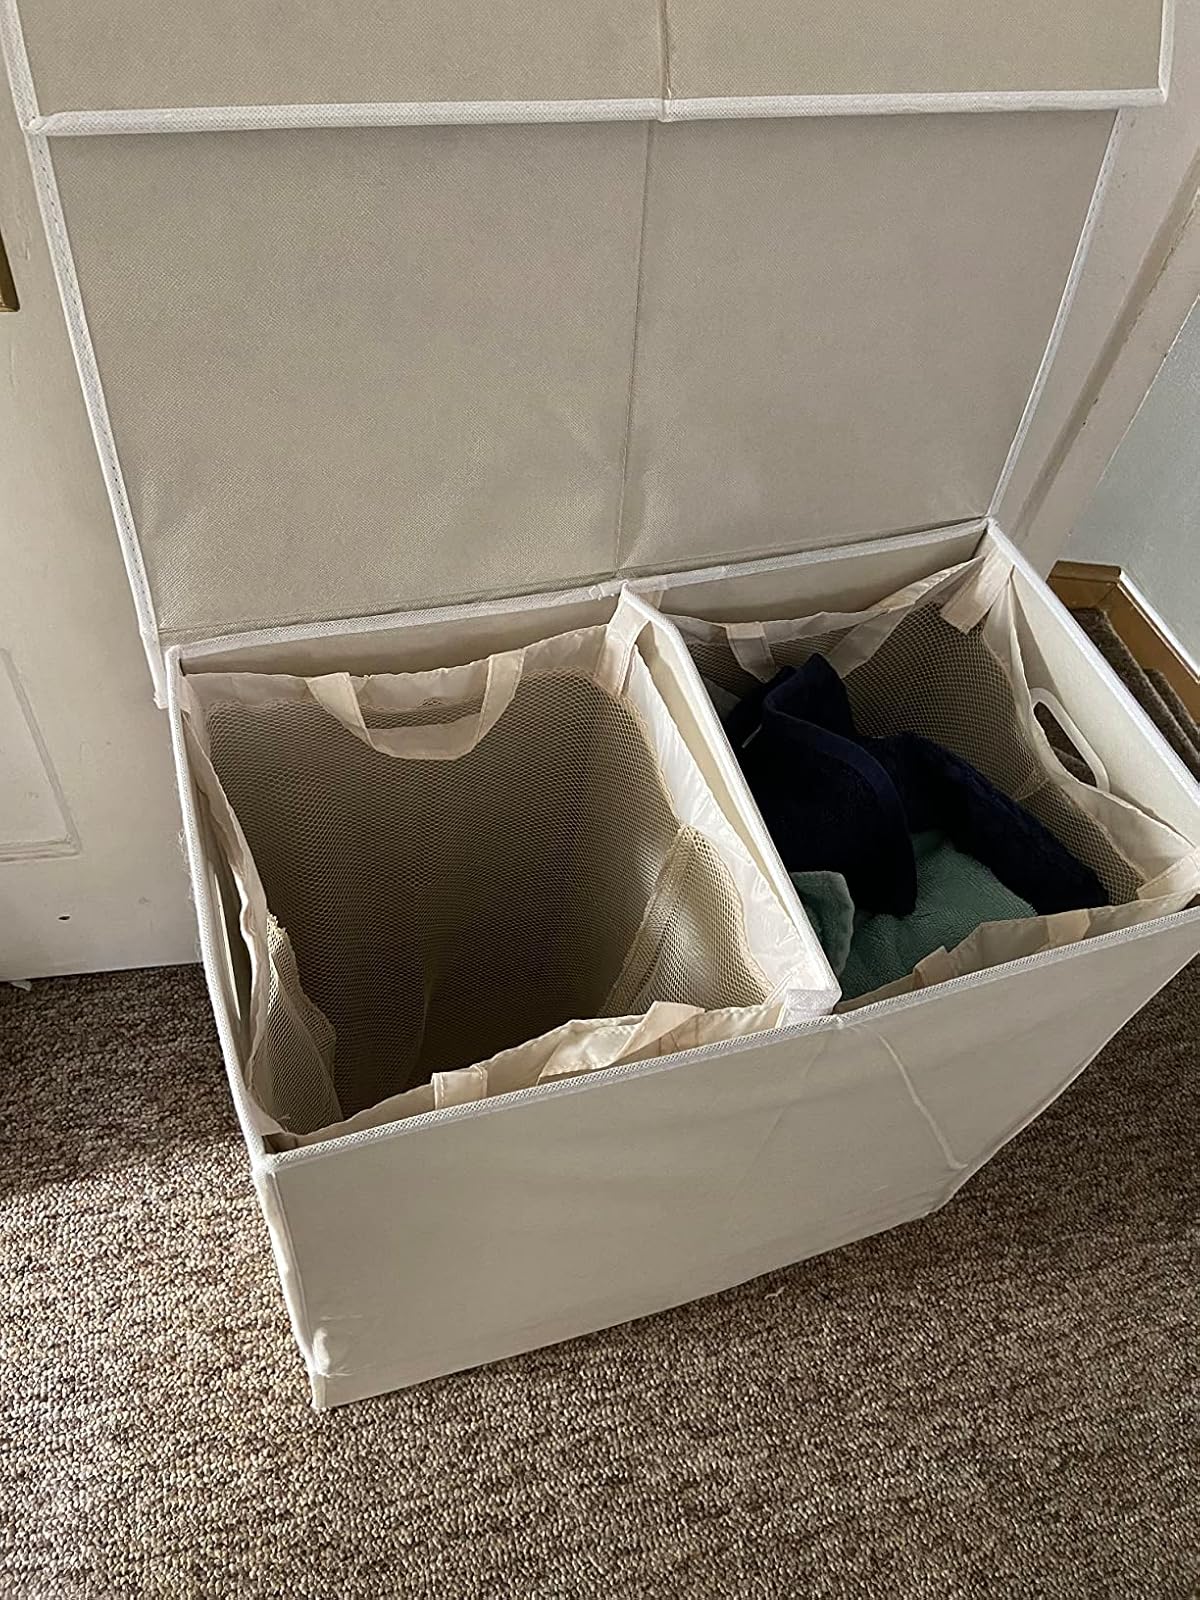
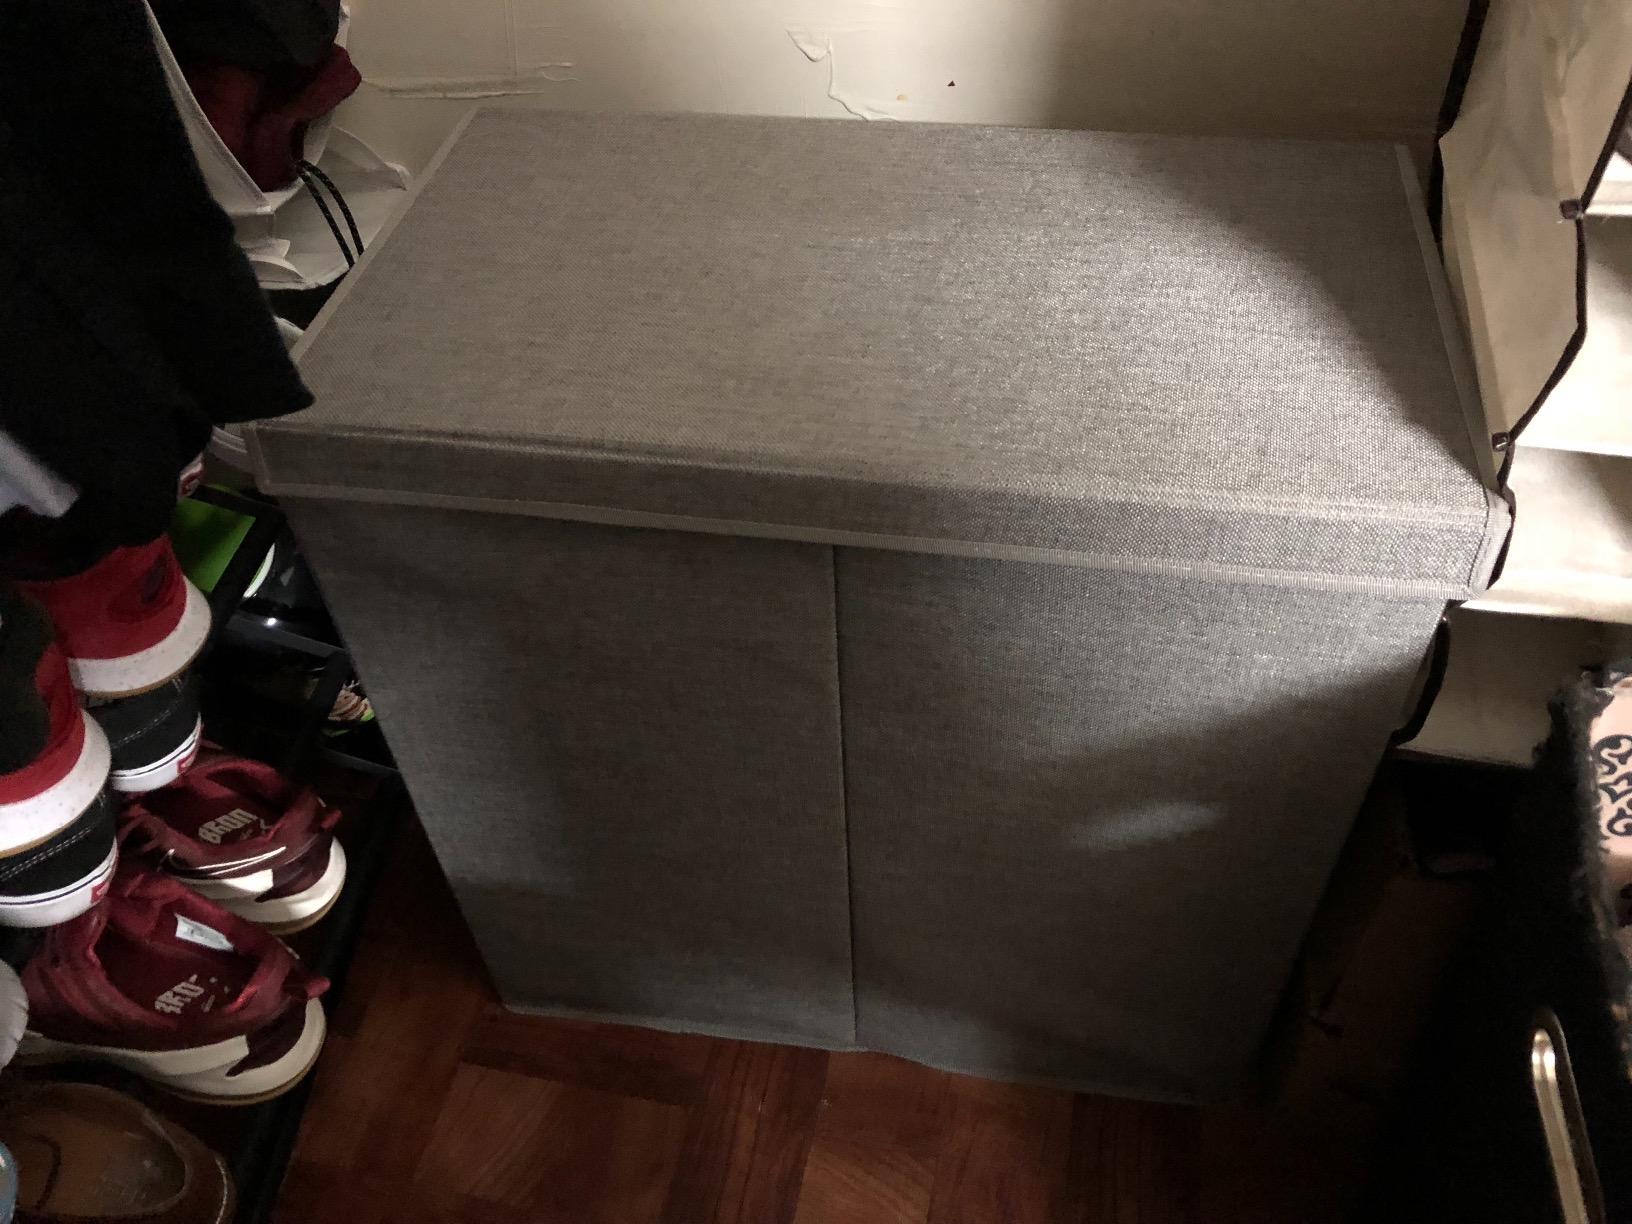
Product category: items_hamper
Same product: no